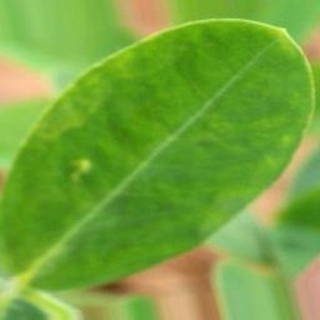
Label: healthy_groundnut